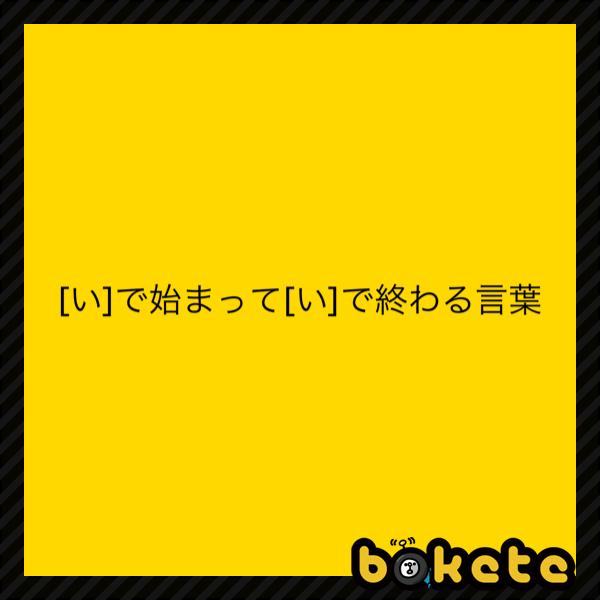
回答: 命くれない